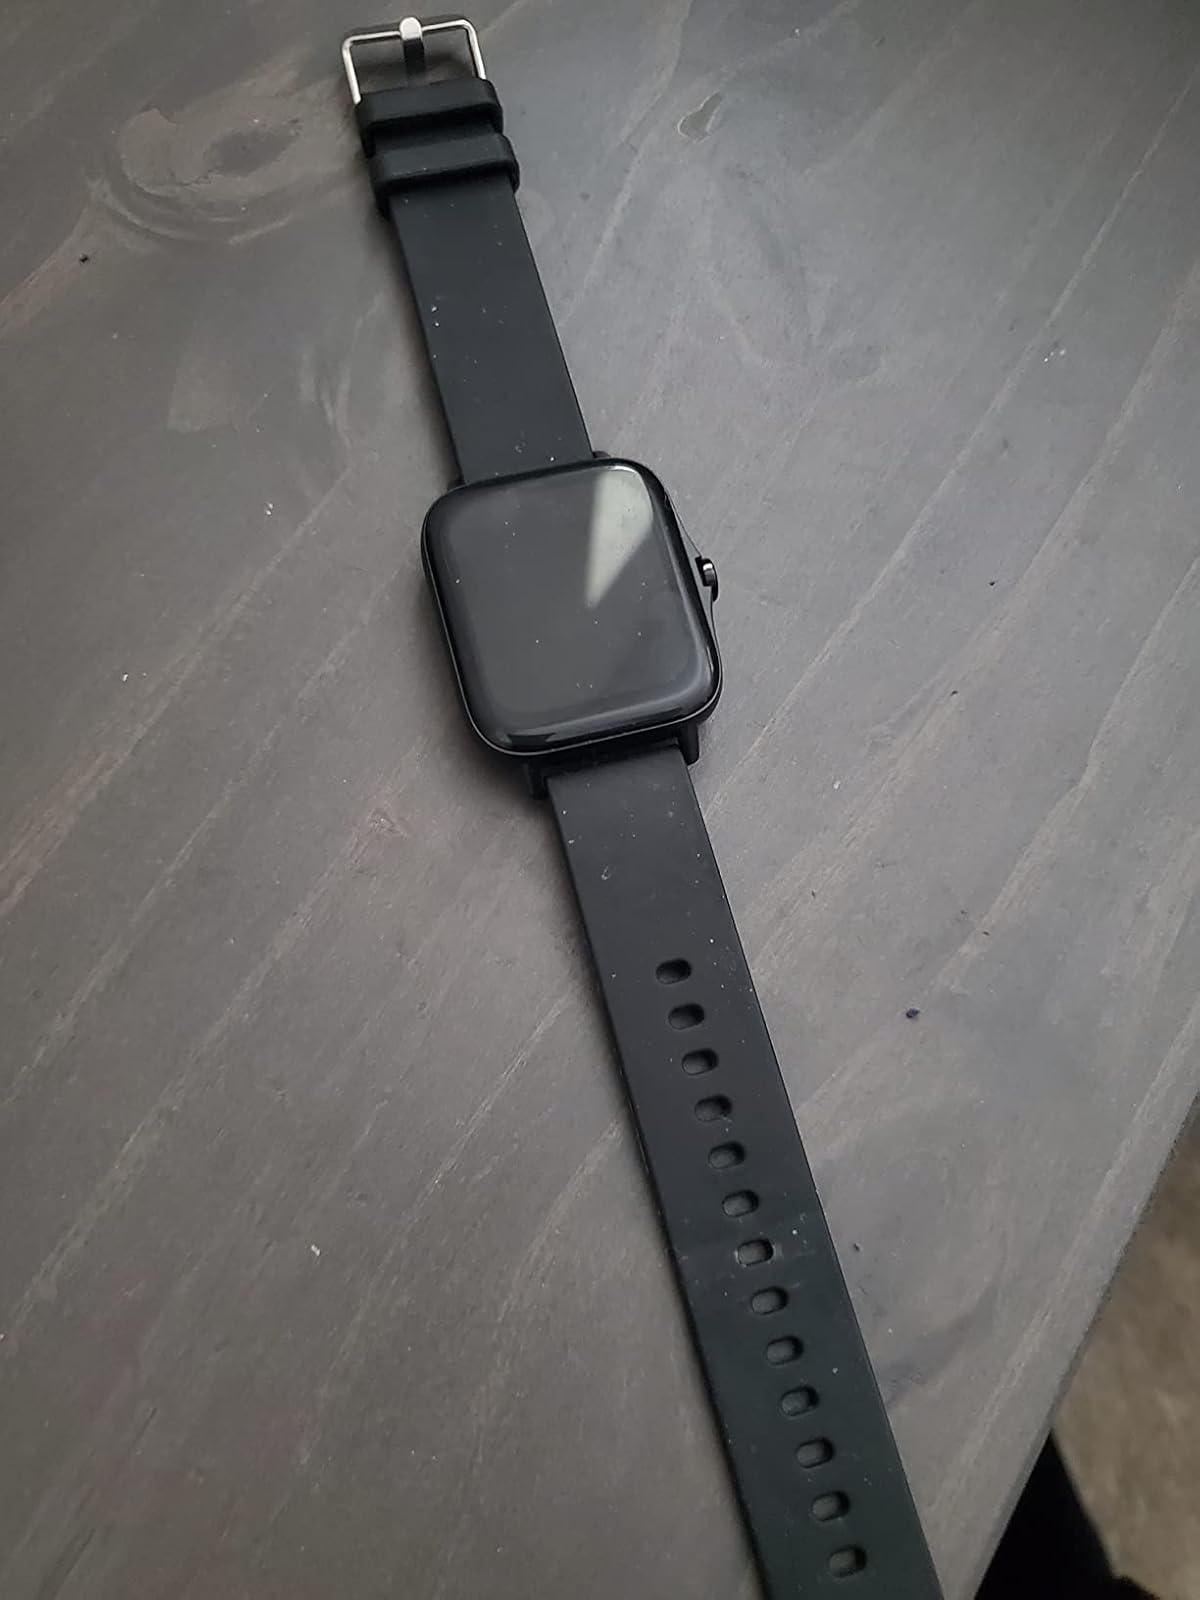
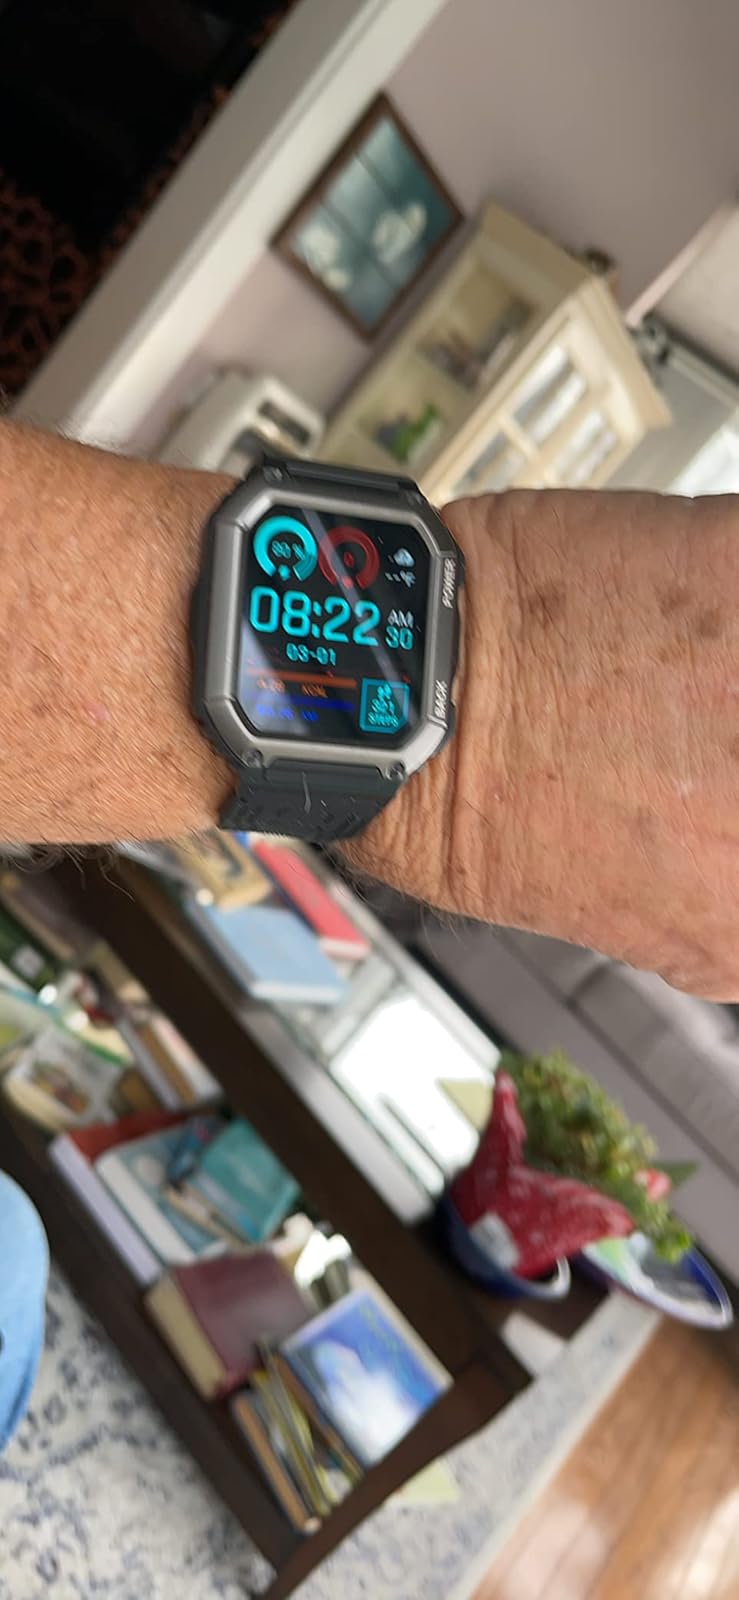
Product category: smartwatch
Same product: no